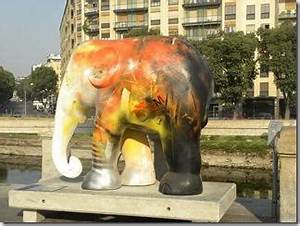
Label: elephant